Colin Morgan

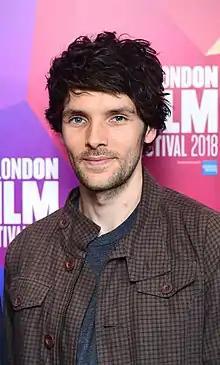
Morgan in 2018

Colin Morgan (born 1 January 1986) is an actor from Northern Ireland. He is known for playing the title character in the BBC fantasy series "Merlin" (2008–2012), Leo Elster in "Humans" (2015–2018), and Billy Clanton in Kenneth Branagh's "Belfast" (2021).